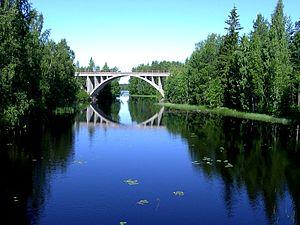
La Voie ferrée Jyväskylä–Haapajärvi est une Voie ferrée du réseaux de chemin de fer finlandais qui va de Jyväskylä à Haapajärvi.
Kannonkoski est une municipalité du centre-ouest de la Finlande, dans la région de Finlande-Centrale.